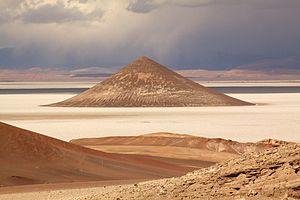
Cono de Arita en Salar d'Arizaro, Province de Salta (Argentine). Lietuvių: Cono de Arita Arisaro druskos lygumoje, Saltos provincija (Argentina).
Le salar d'Arizaro est un salar d'Argentine, situé dans la partie occidentale du département de Los Andes, dans la province de Salta.